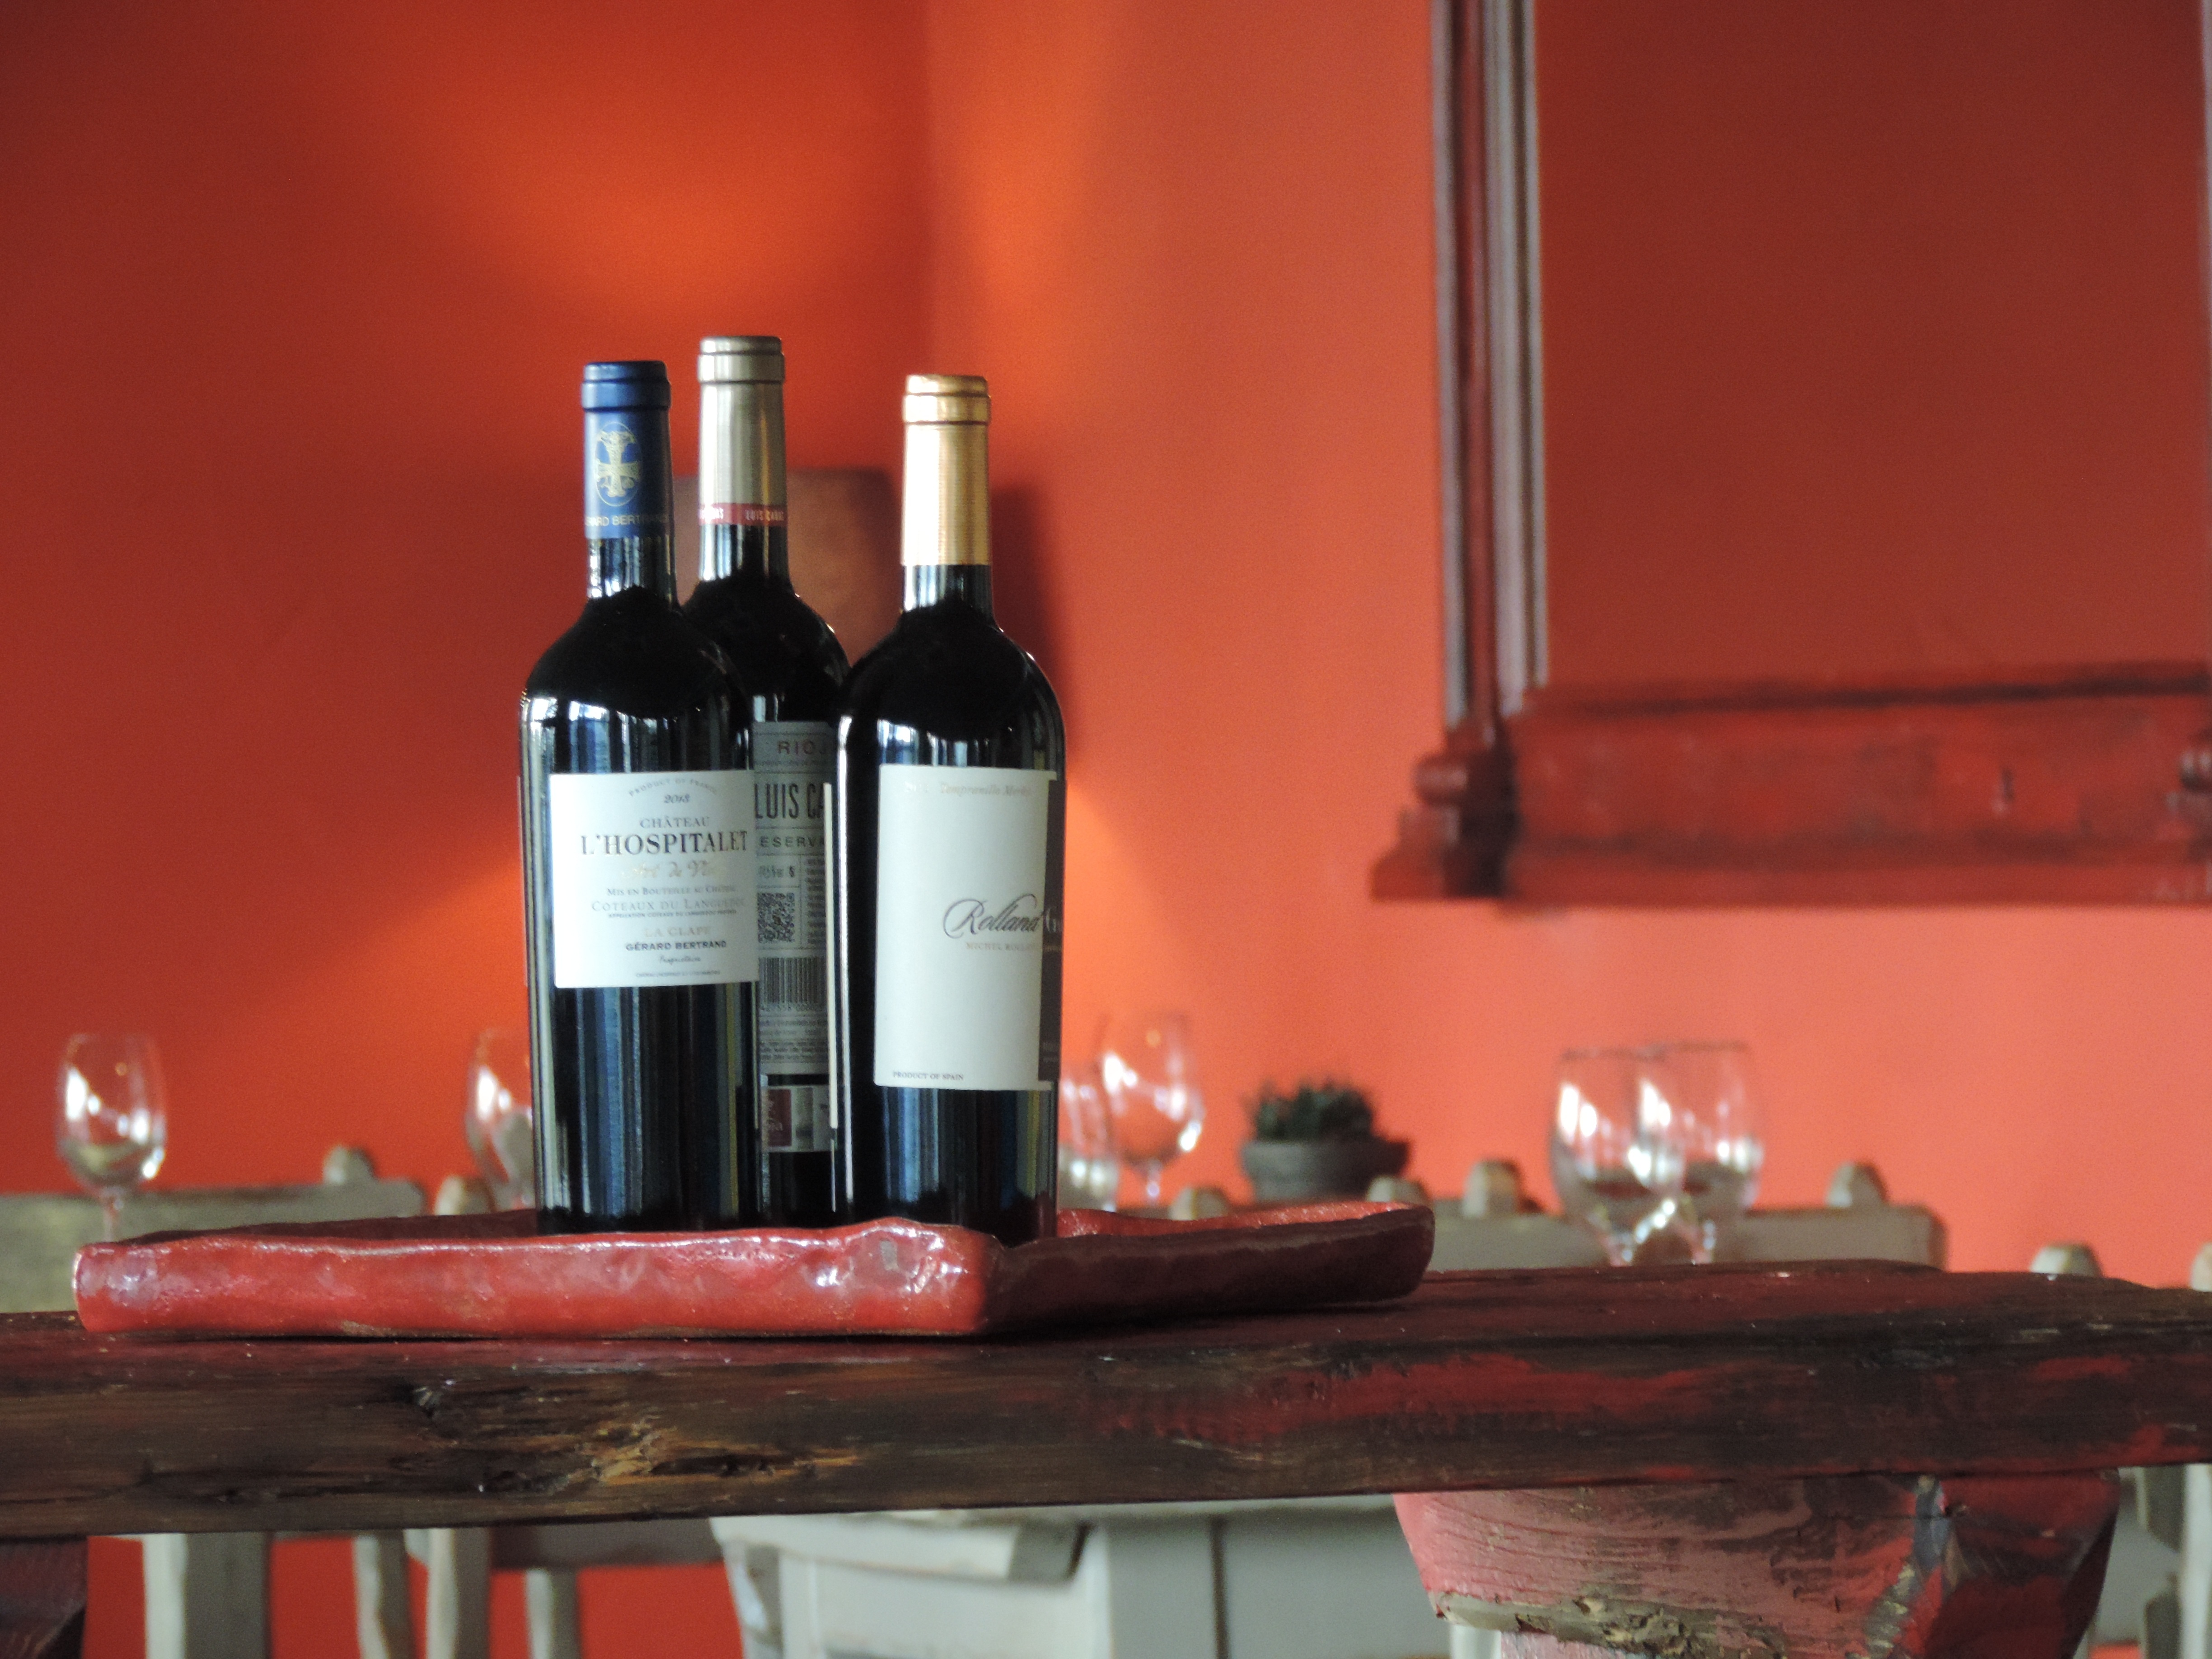
wine, restaurant, bar, drink, bottle, red wine, alcohol, wine bottle, liqueur, distilled beverage